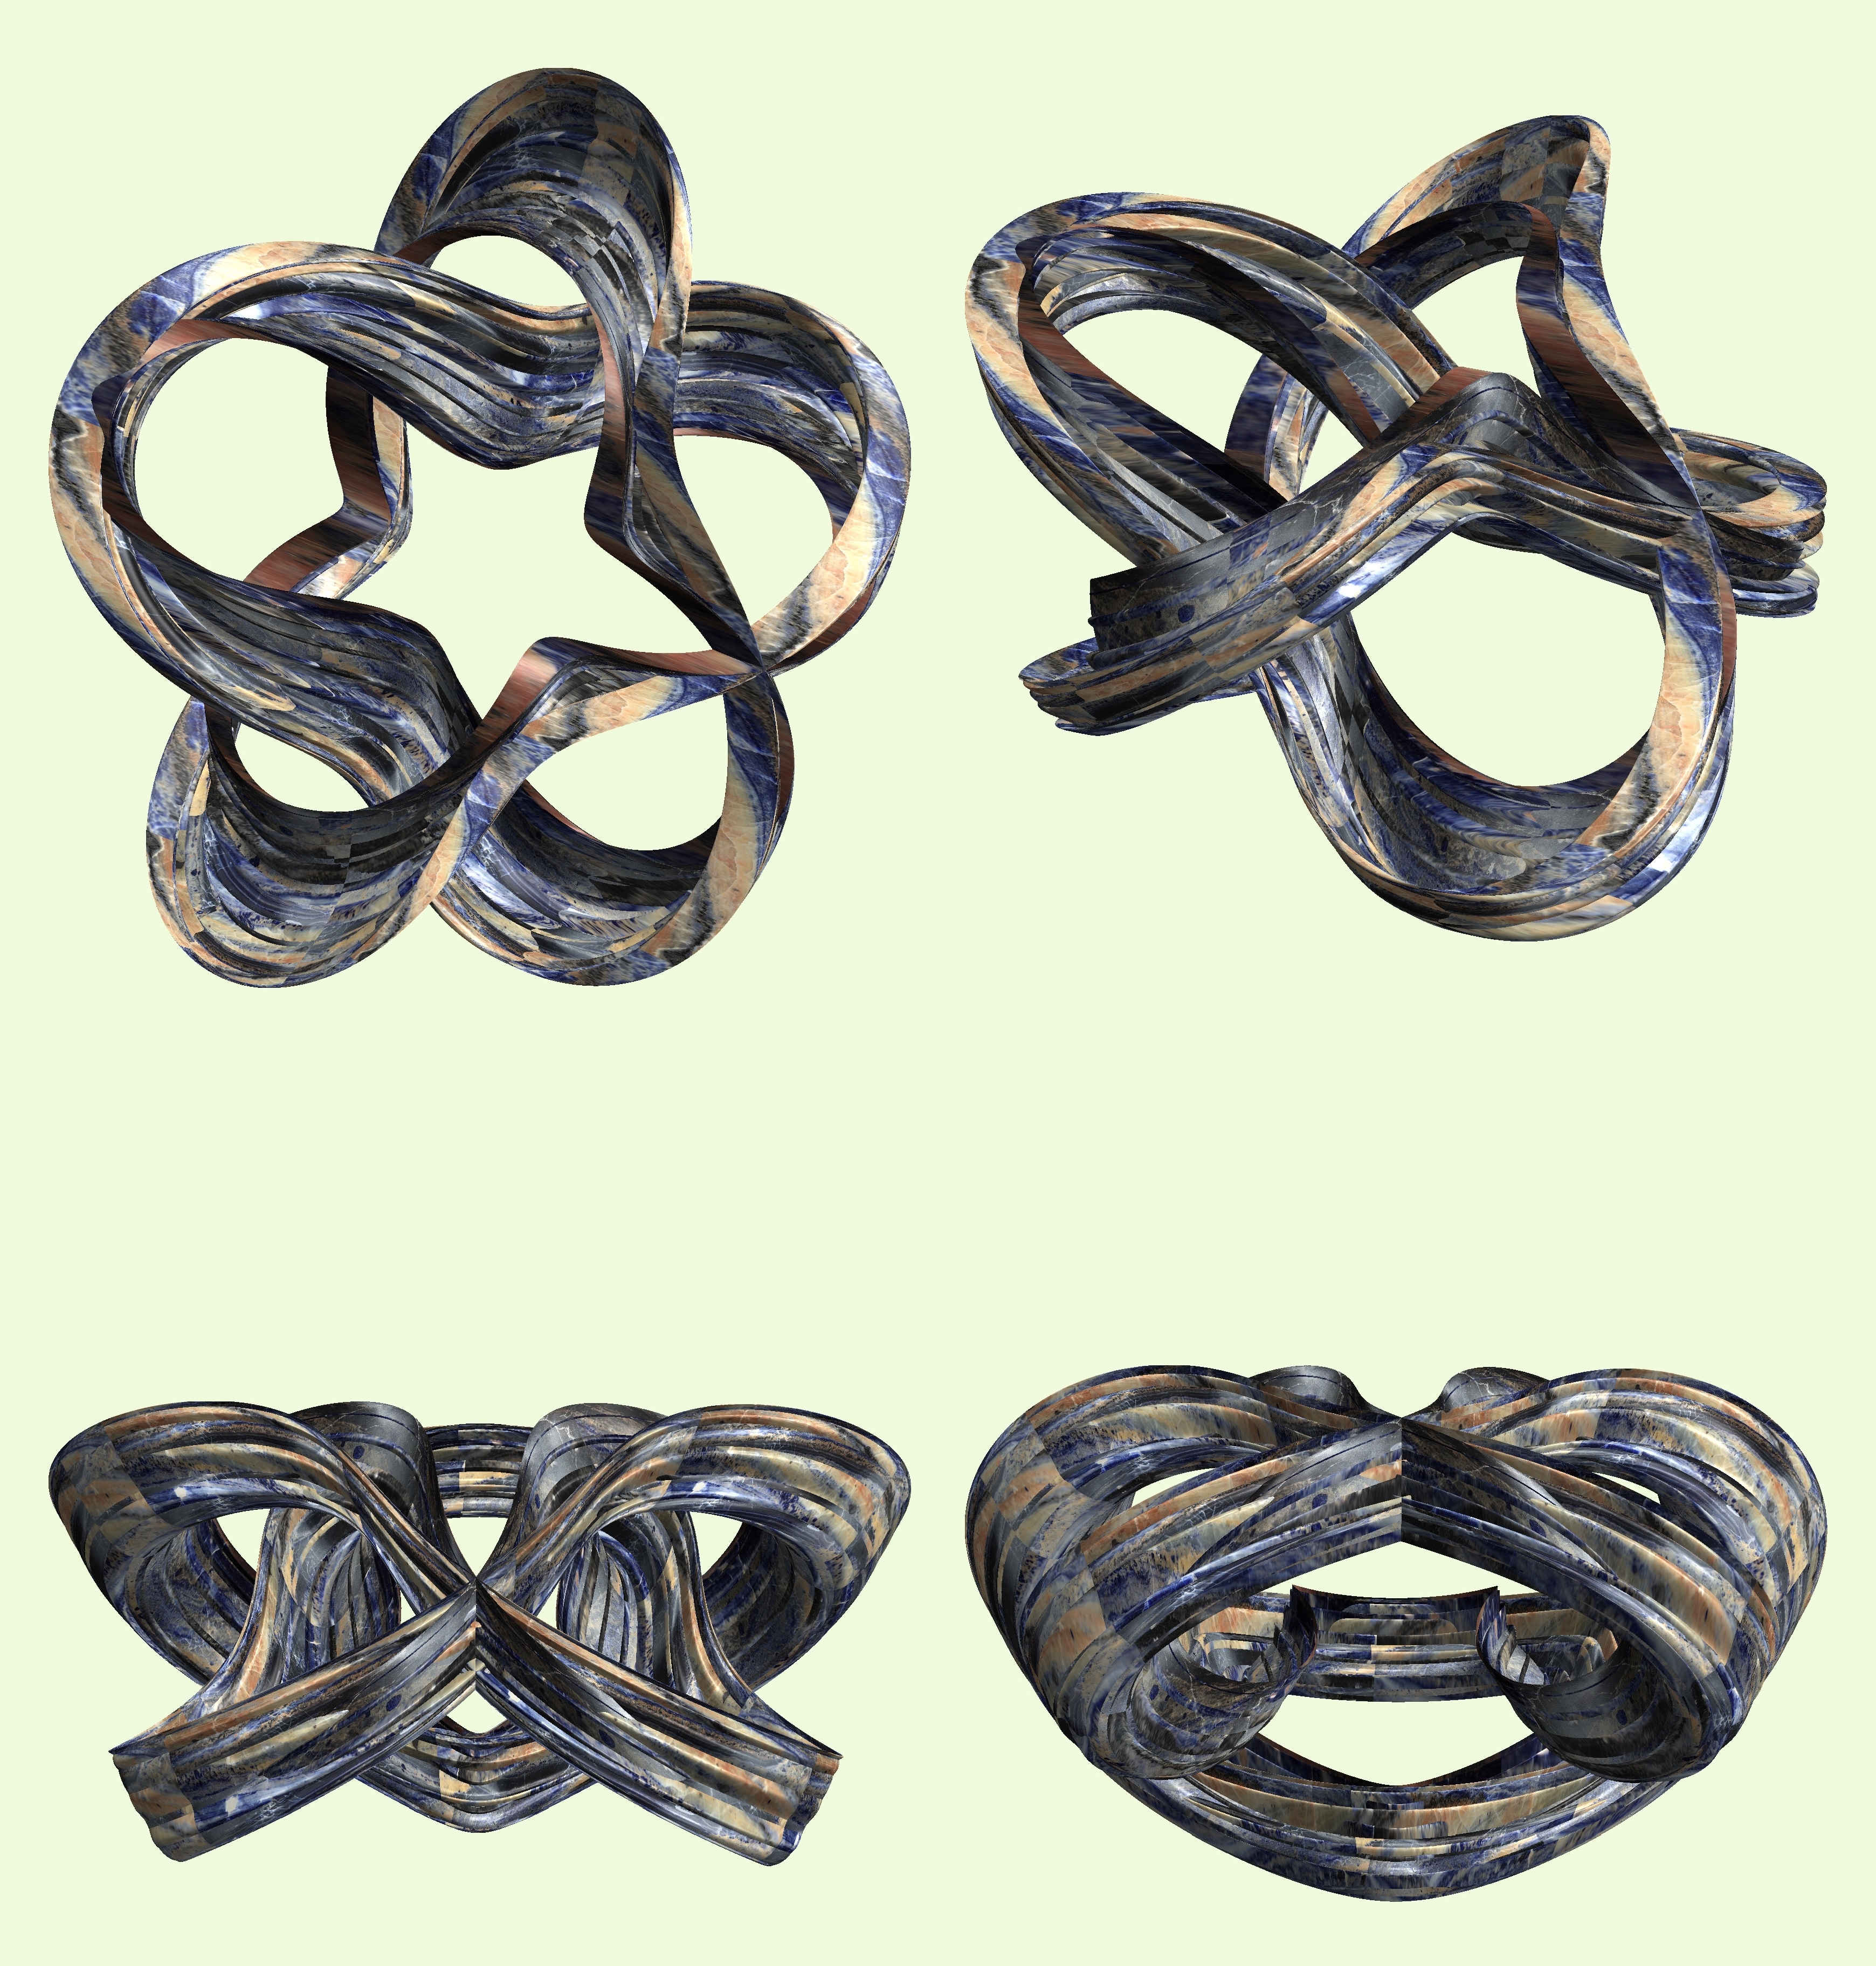
structure, texture, chain, pattern, metal, jewellery, figure, design, silver, symmetry, 3d, graphic, torus, mathematica, cg, parametricplot3d, code, program, algorithm, abstruct, mapping, fashion accessory